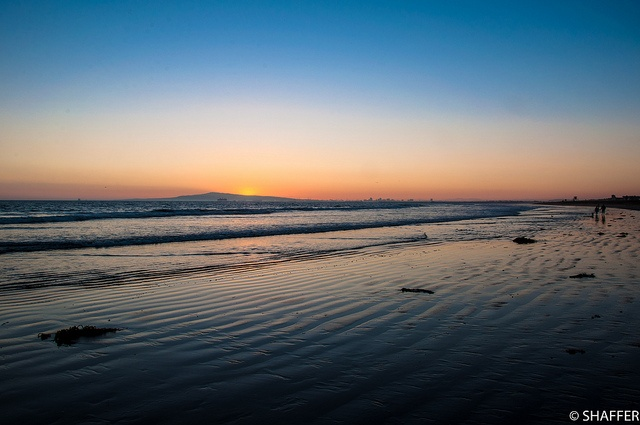
A sandy beach covered in waves under a blue sky.
 a sunrise coming up over a water and beach with people walking on it
Sunset on a lonely beach at low tide.
Two people walk on the beach near waves coming toward the ocean.
This is a photo of the beach during the winter time.